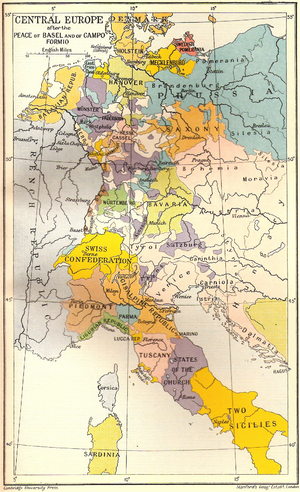
Freden i Campo Formio
Kort som viser Centraleuropa efter freden i Campo Formio.
Traktaten i Campo Formio blev underskrevet den 18. oktober 1797 af Napoleon Bonaparte og grev Philipp von Cobenzl som repræsentant for Frankrig og Østrig. Traktaten markerede den sejrrige afslutning på Napoleons felttog i Italien, sammenbruddet af den første koalition og afslutningen på den første fase af Revolutionskrigene.